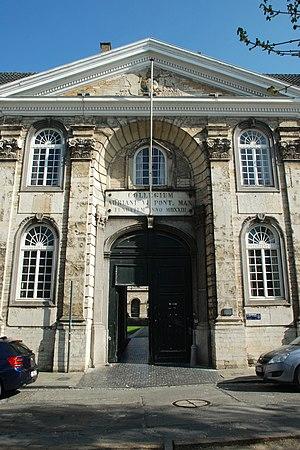
Belgique - Louvain - Collège du pape
Le Collège du pape ou Collège du pape Adrien VI est un collège pour étudiants nécessiteux en théologie fondé en 1523 grâce à la générosité du pape Adrien VI à Louvain, ville sise aujourd'hui dans la province du Brabant flamand en Belgique.